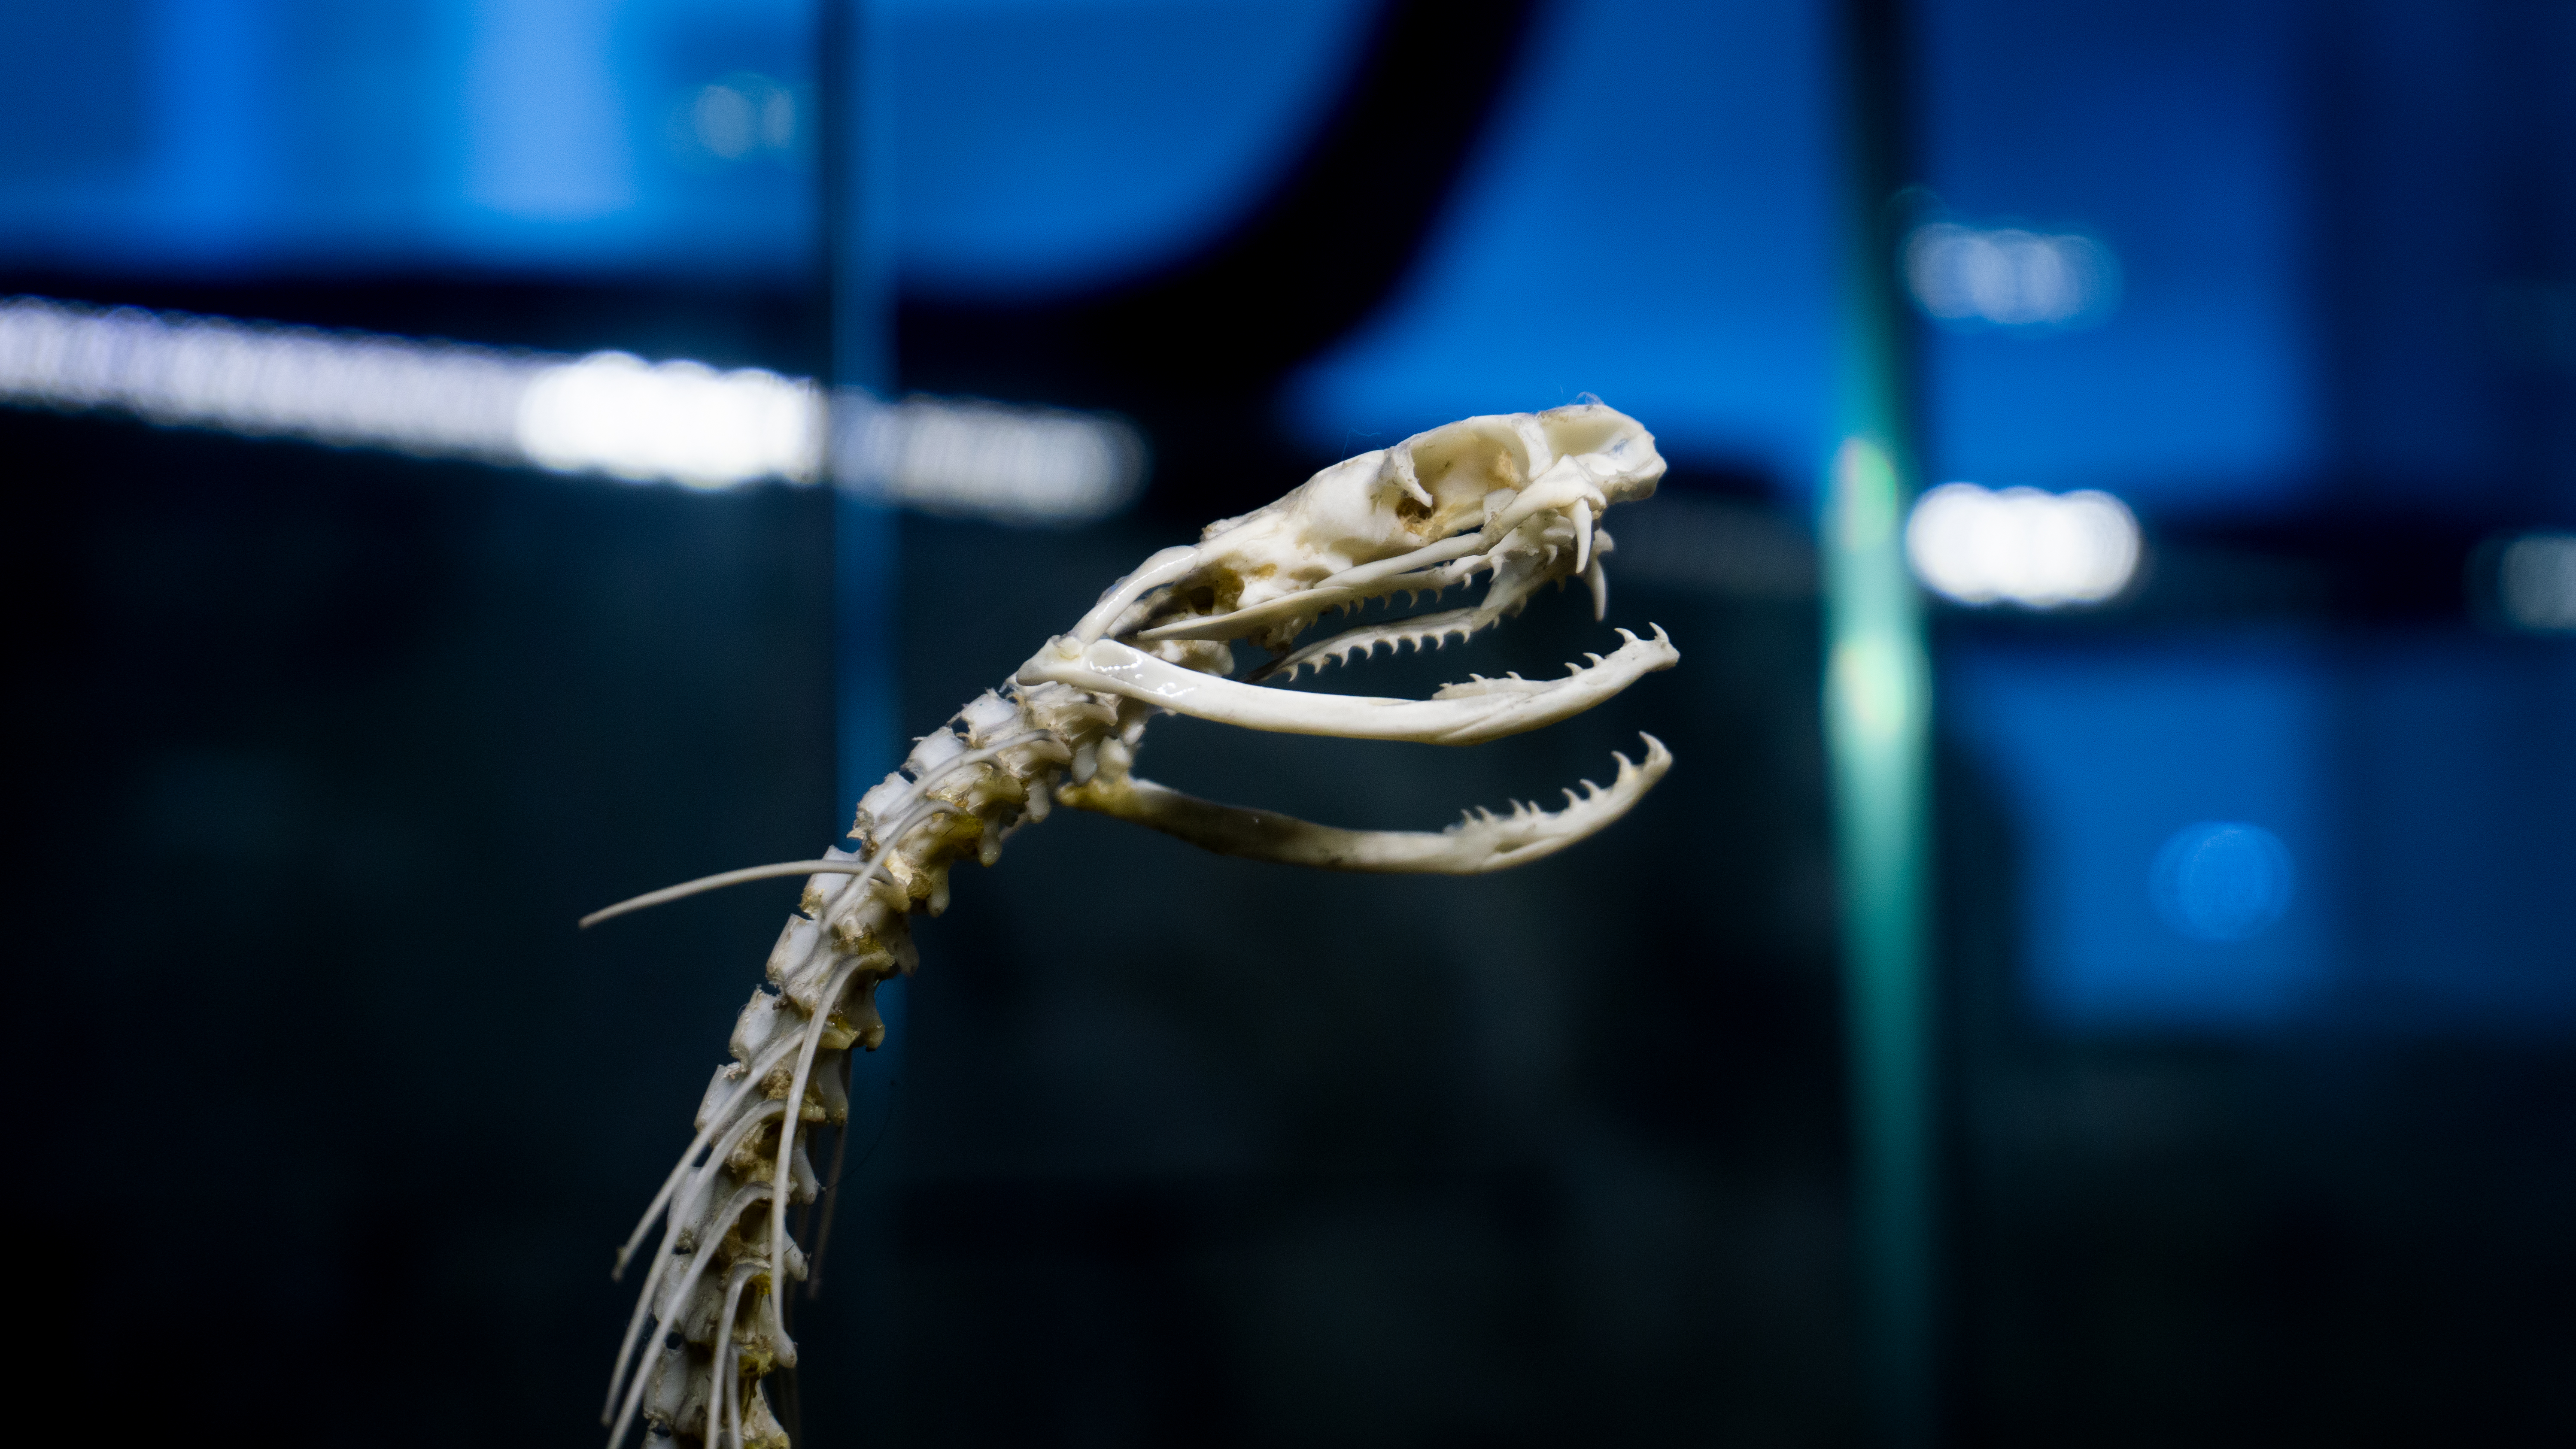
dinosaur, skeleton, snake, museum, replica, jaw, macro photography, organism, tourist attraction, reptile, wildlife, claw